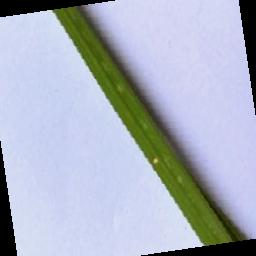
Label: Rice___Leaf_Blast